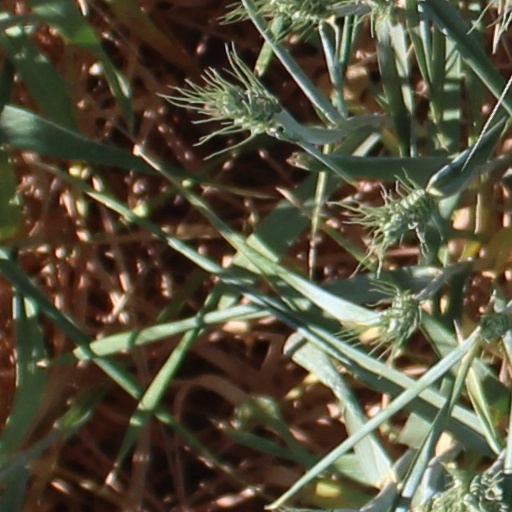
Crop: wheat